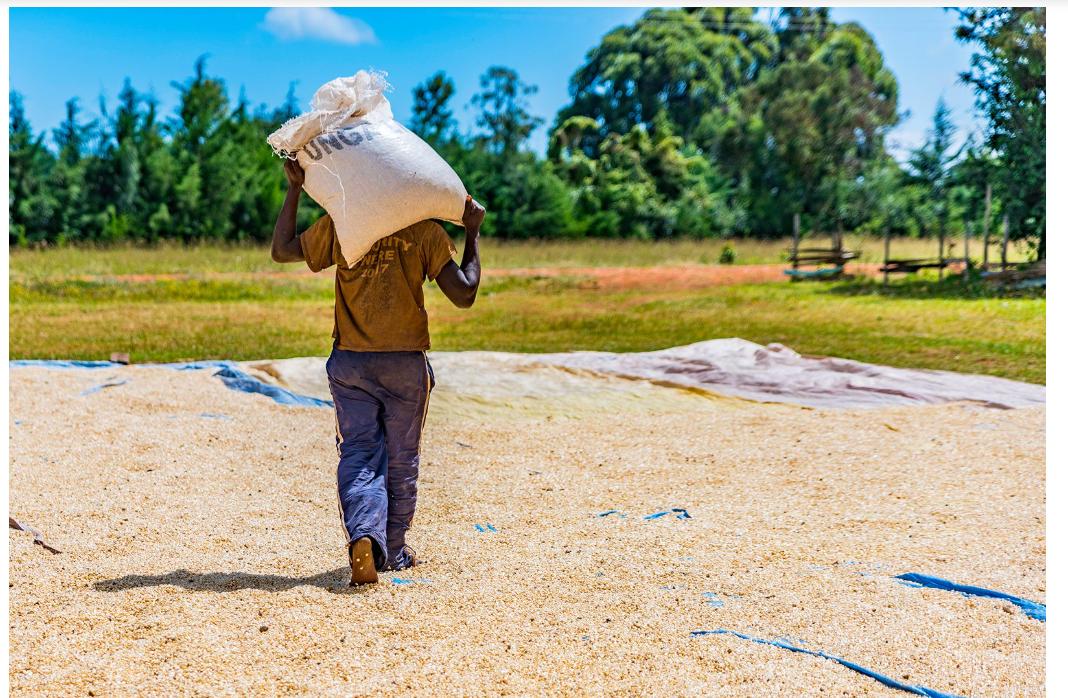
Mahindi ni mojawapo ya mazao ya biashara ambapo mkulima huuza na kujipatia kipato, katika eneo la wazi mkulima anaonekana akiwa anatoa mahindi kutoka ndani na kuyaweka juani ili yaweze kukauka vizuri.